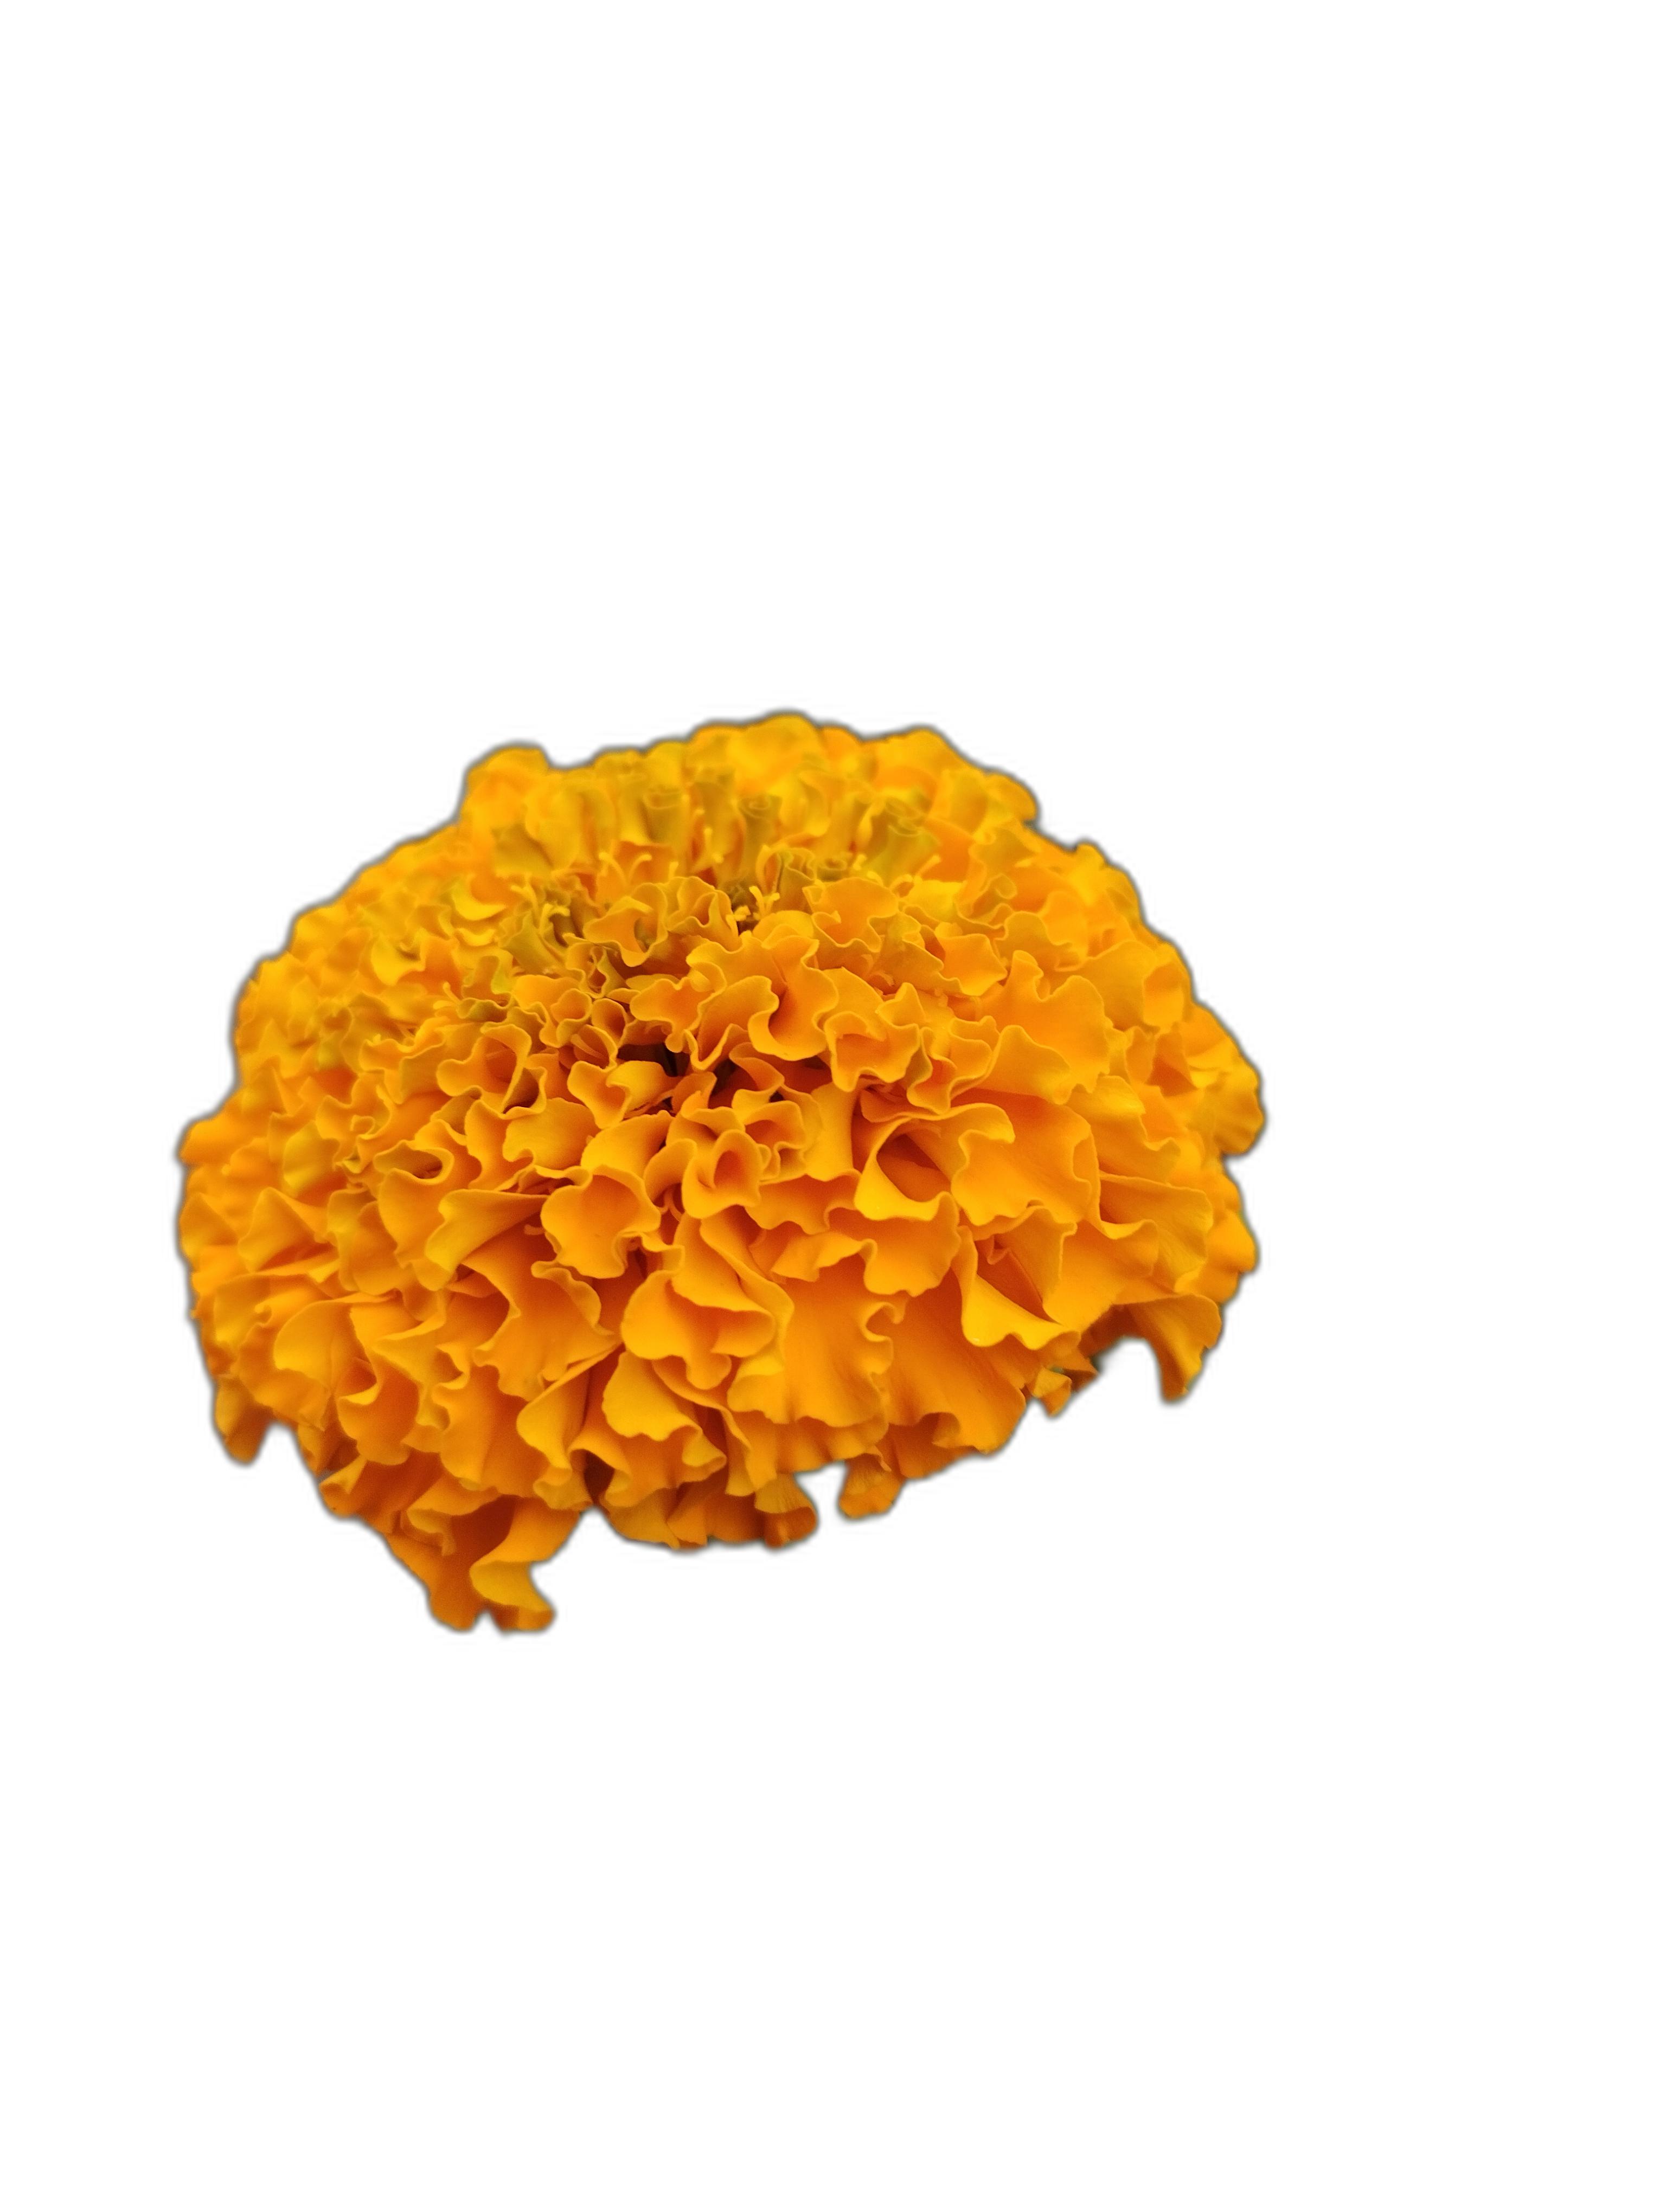
Label: Marigold